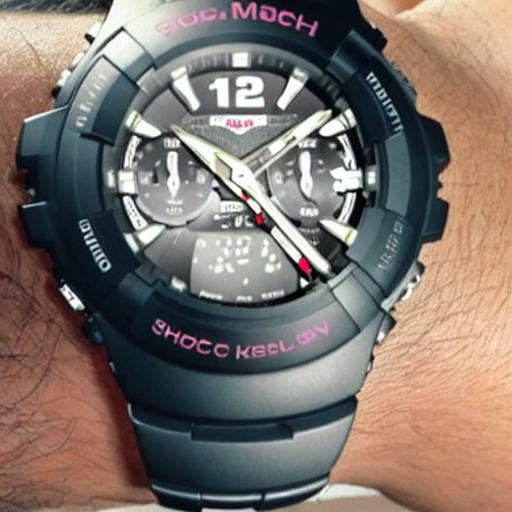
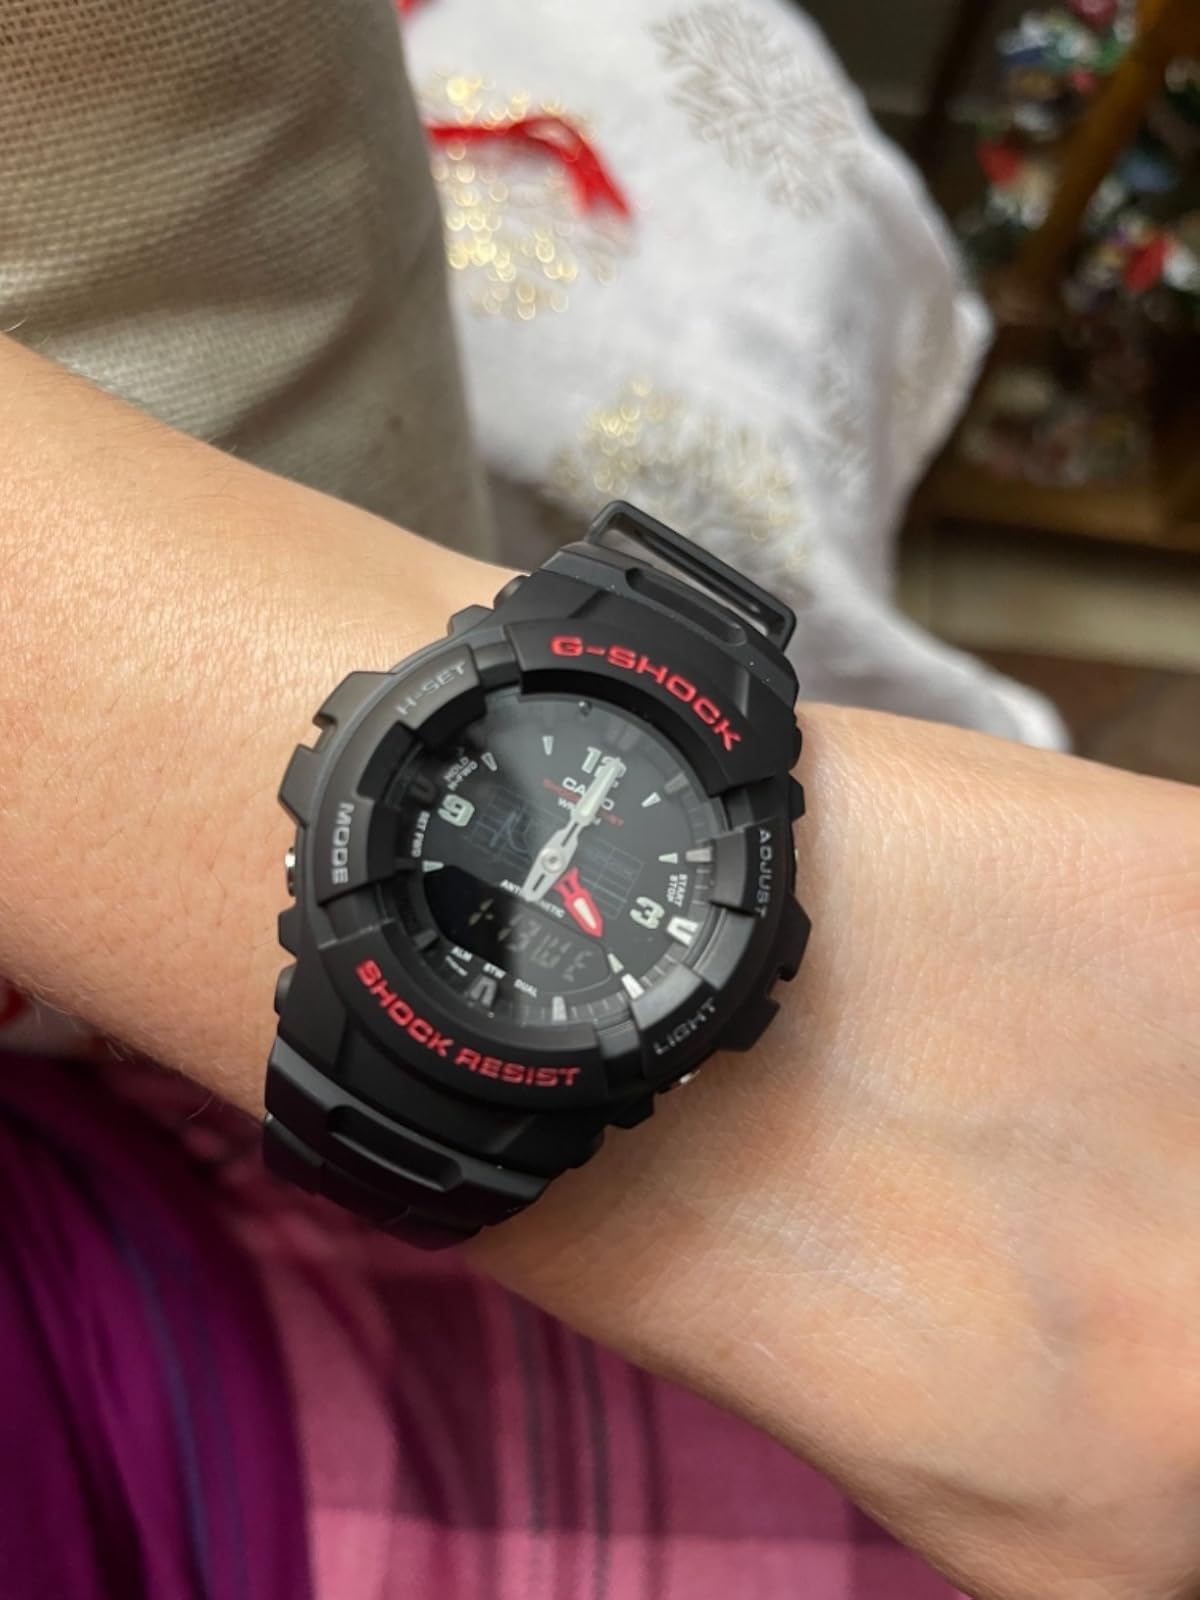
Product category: accessories_watch
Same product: no